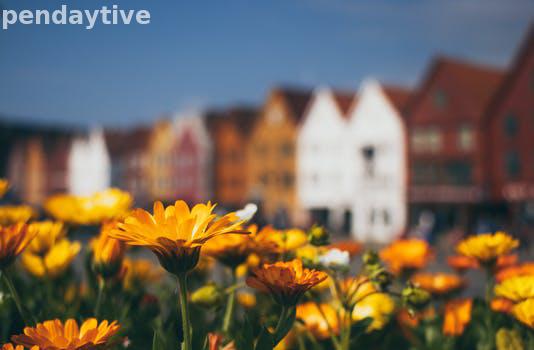
Label: Watermark